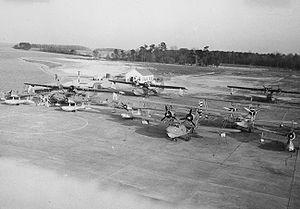
La Coast Guard Air Station Elizabeth City est une base aérienne de la Garde côtière des États-Unis co-localisée à l'aéroport régional d'Elizabeth City, en Caroline du Nord, le long de la rivière Pasquotank, près de l'ouverture du détroit d'Albemarle. C’est la deuxième plus grande base aérienne de la Garde côtière avec une population d'environ 855 personnels militaires. La base aérienne de la Garde côtière est également l’une des plus fréquentées des gardes-côtes américains, opérant des missions aussi lointaines que le Groenland, les Açores et les Caraïbes.